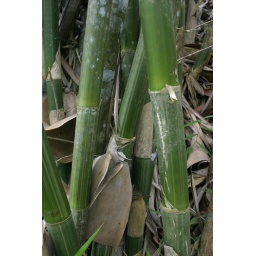
Brunei, Bandar Seri Begawan -- in fringes of remnant forest along waterfront road running northwest from city centre